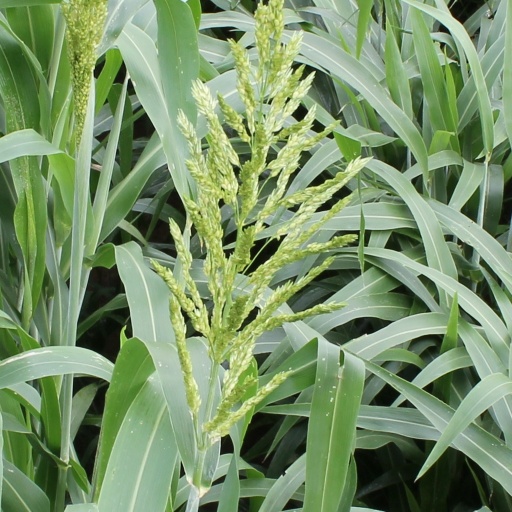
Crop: sorghum